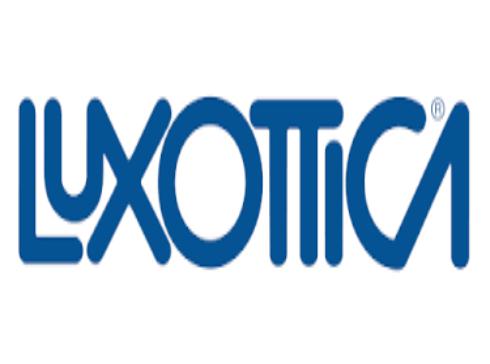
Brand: luxottica
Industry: Necessities